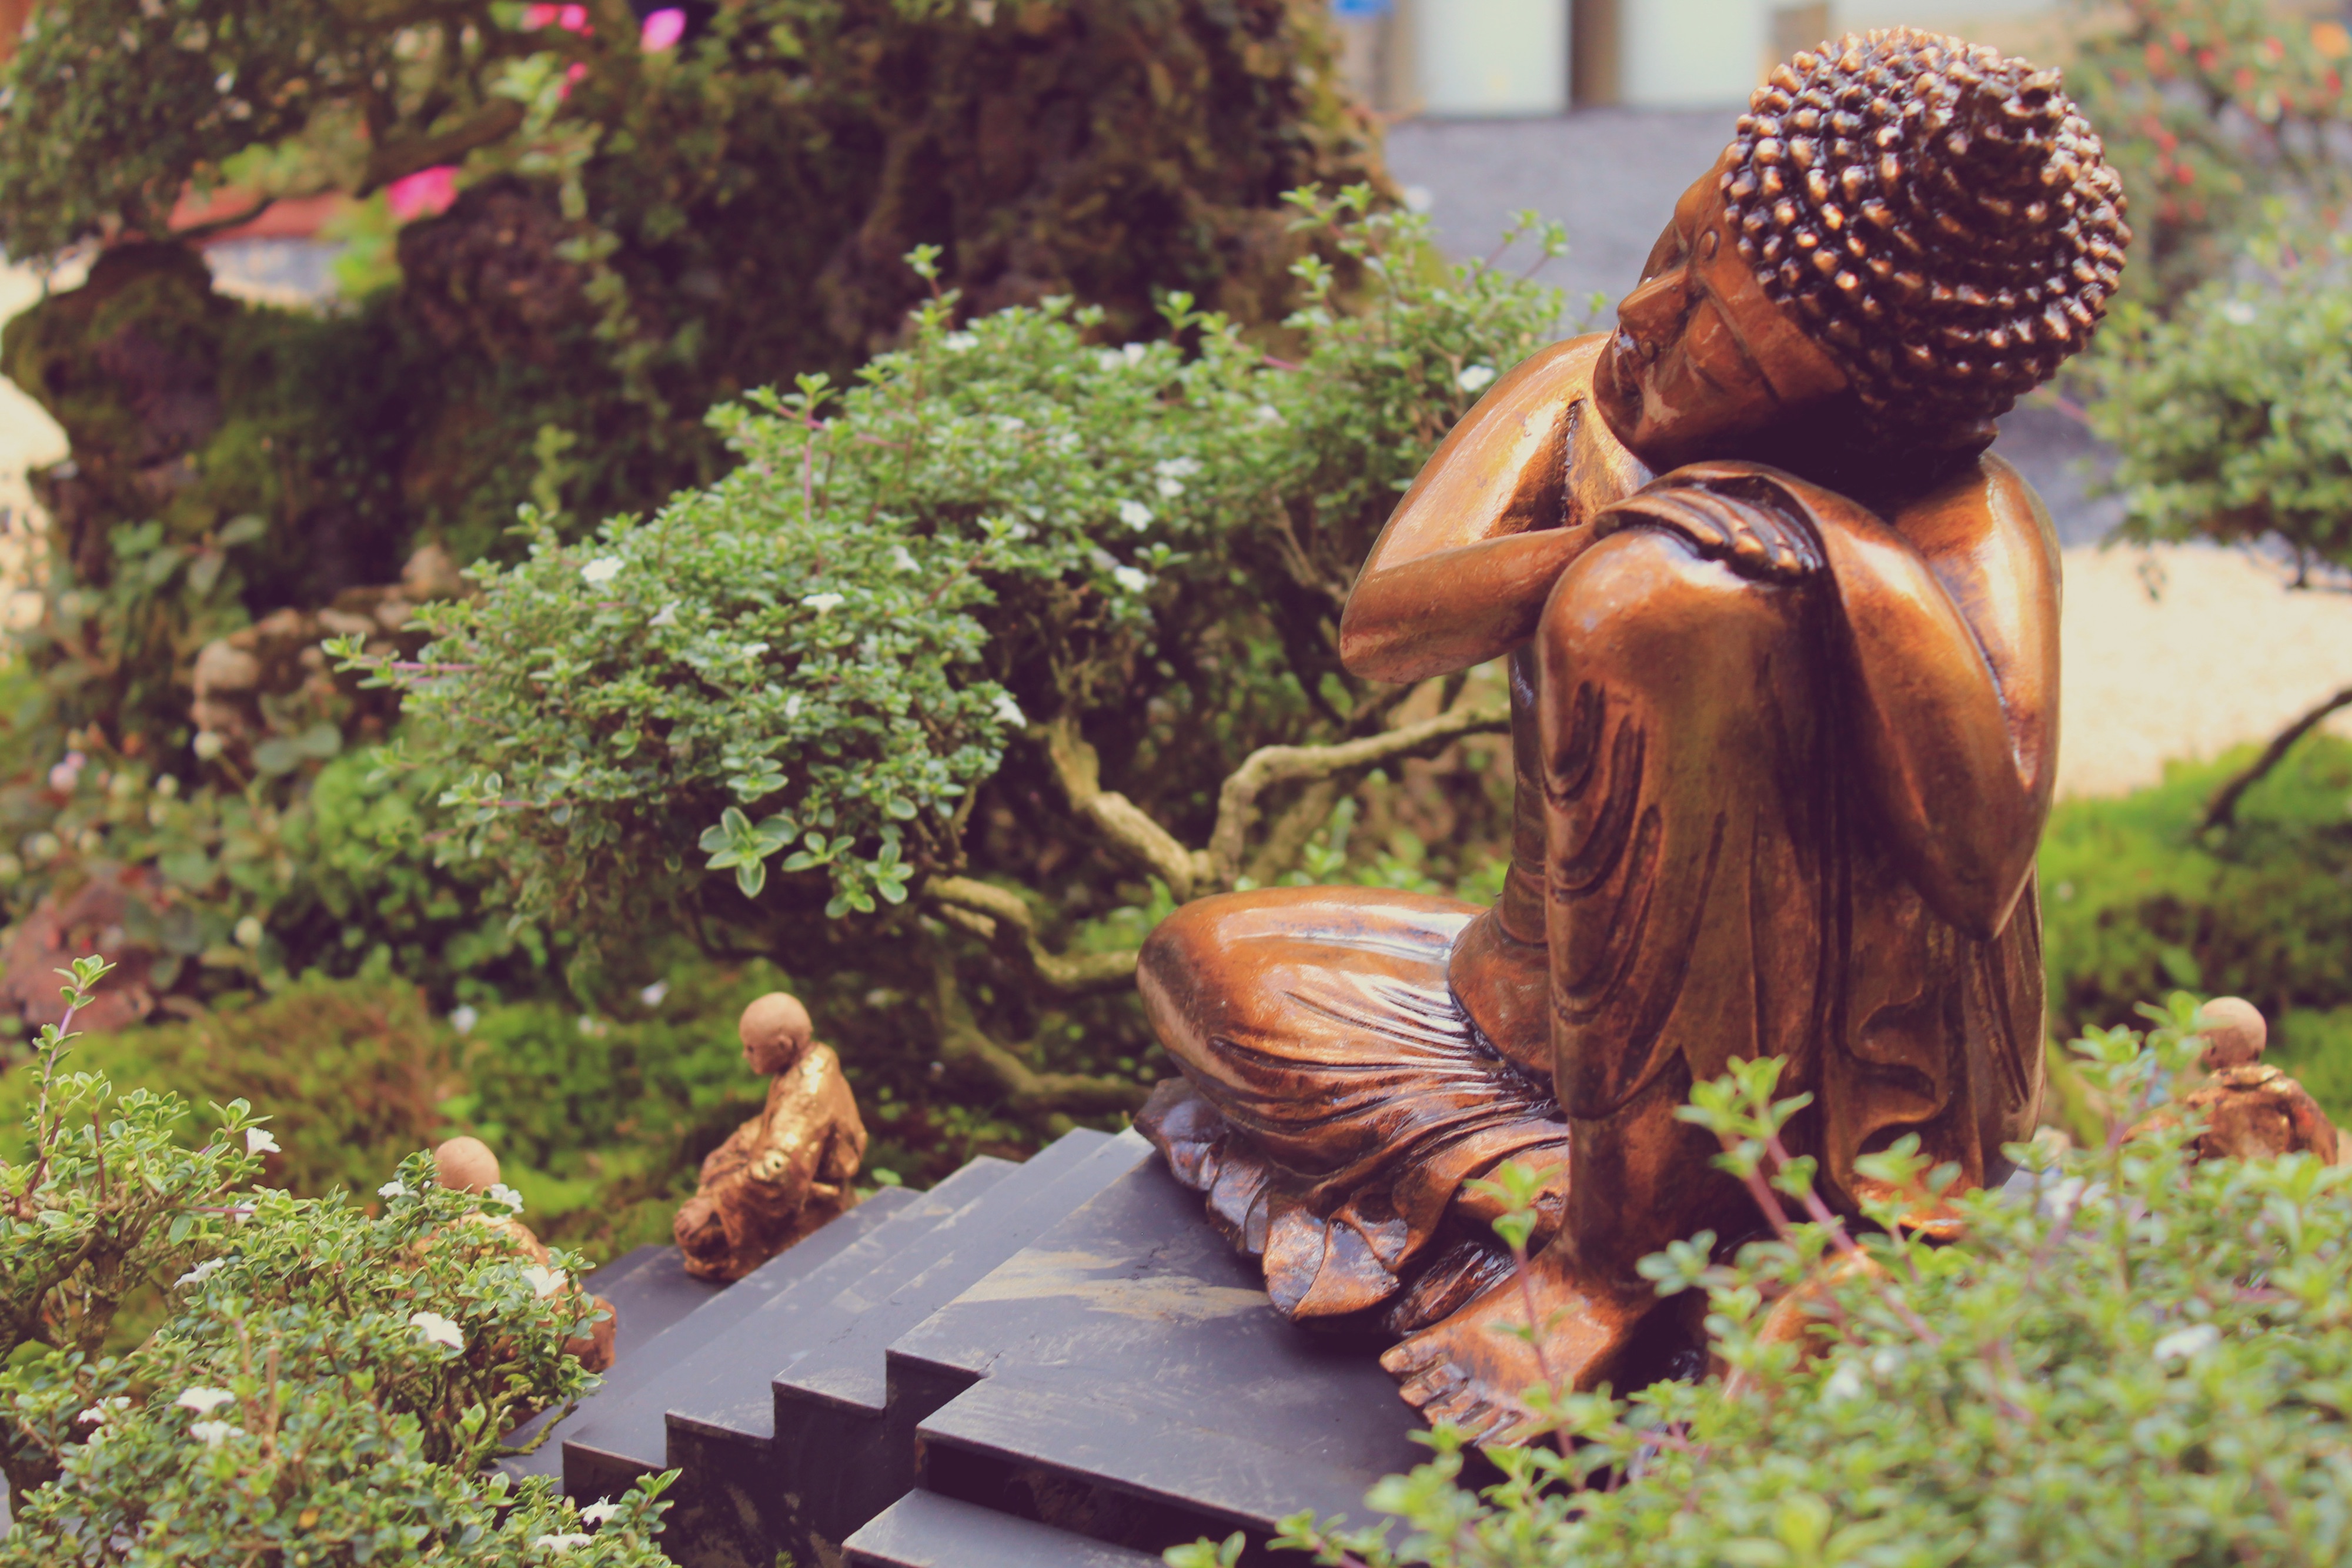
flower, monument, statue, autumn, garden, sculpture